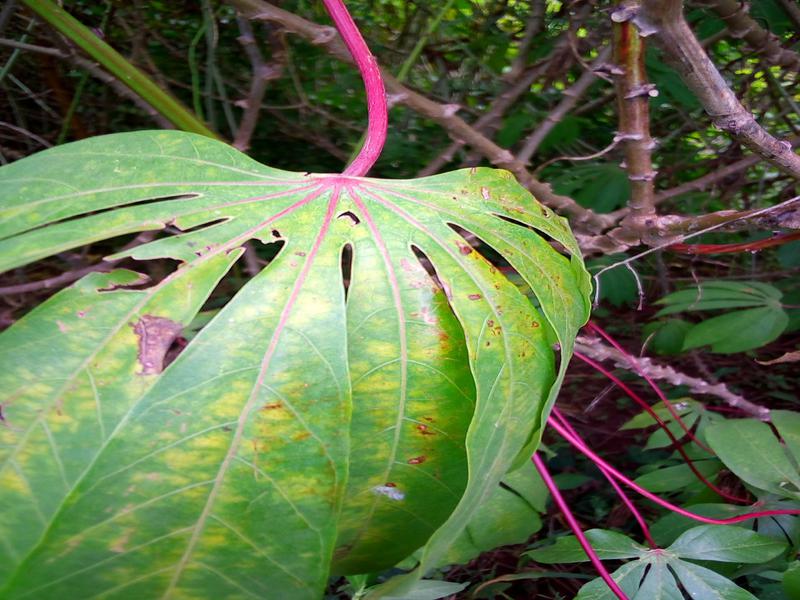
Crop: cassava
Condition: bacterial_blight